Essex Record Office

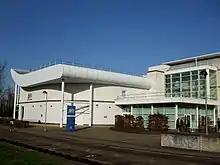
Essex Record Office, Chelmsford

The Essex Record Office is the repository for records about the county of Essex in England. The office is run by Essex County Council. A searchable database of the records held at the office is available on a system called Seax.